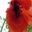
Label: poppy